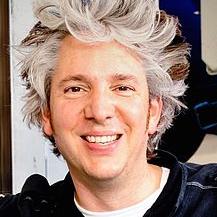
Age: 42